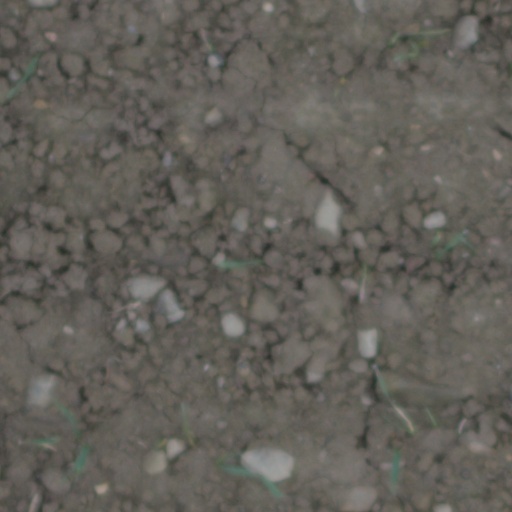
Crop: wheat